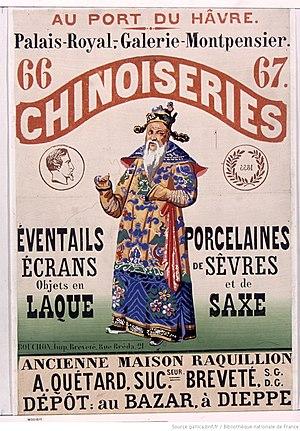
Affiche d'une boutique de chinoiseries au Havre et à Dieppe 1855
Une chinoiserie est un objet d'art européen décoratif du XVIIᵉ et XVIIIᵉ siècle dont l'esthétique décalque l'art d'Asie. Il évoque l'attrait du collectionnisme pour les objets et architectures provenant d'Extrême-Orient, plus que de Chine en particulier. Il reflète un goût pour un Extrême-Orient rêvé, son imagerie et ses symboles, dans la forme comme dans le fond. L'art d'Asie orientale est vu et lu comme un modèle de singularités, qui est admiré, collectionné, copié, adapté mais aussi hybridé.